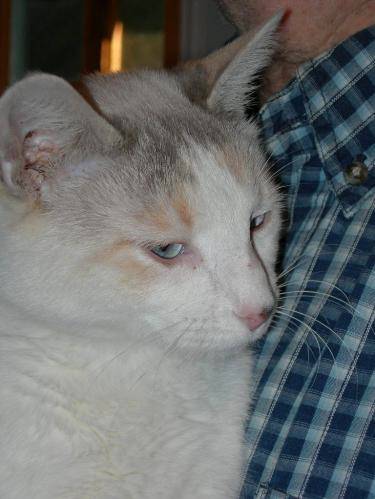
Label: cat